Oxia Palus quadrangle

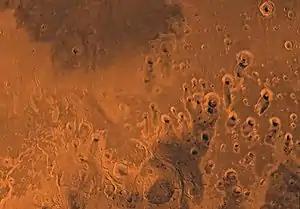
Image of the Oxia Palus Quadrangle (MC-11). The region contains heavily cratered highlands in the southeast which are intersected by several large outflow channels terminating in the relatively smooth plains of Chryse basin in the northwest.

The Oxia Palus quadrangle is one of a series of 30 quadrangle maps of Mars used by the United States Geological Survey (USGS) Astrogeology Research Program. The Oxia Palus quadrangle is also referred to as MC-11 (Mars Chart-11).